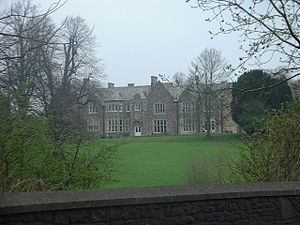
Borge og slotte i England / Somerset
Denne liste over borge og slotte i England er ikke en liste over alle bygninger og steder, hvor ordet ”castle” indgår i navnet eller en liste over bygninger, som er en borg i middelalderlig henseende. Det er heller ikke en liste over alle borge og slotte, der nogensinde er bygget i England: Mange er forsvundet sporløst, men er hovedsageligt en liste over bygninger og ruiner. De bygninger, som er bevaret, er alle blevet ændret i løbet af historien.